Trexler Nature Preserve

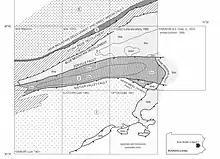
Geology underlying Trexler Nature Preserve

The park's boundaries are on the far-east terminus of the Schochary Ridge; It marks the boundary of the "Game Preserve" fault line which separates the New Tripoli formation of the Schochary Ridge and the Martinsburg formations. The Schochary Ridge is an outcropping of rock which formed during the last stages of the Taconic orogeny. The long east–west-oriented ridge is several miles south of Kittatinny Ridge (within the otherwise flat and fertile Lehigh Valley) and is bisected, within the park, by Jordan Creek.